Serbian Cultural Association Oplenac

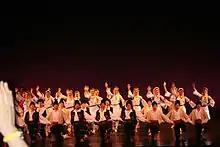
Oplenac concert in San Diego, 2012

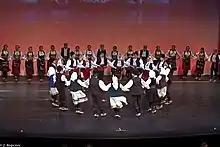
Oplenac concert in Mississauga, 2012

Serbian Cultural Association Oplenac is a Canadian organization dedicated to preserving and presenting Serbian cultural heritage through dance and music. Oplenac was founded in 1987 in Mississauga, Ontario. Serbian folk dancing has been a major activity in SCA Oplenac since its founding as a non-profit organization in 1987.